Made in Heaven (1987 film)

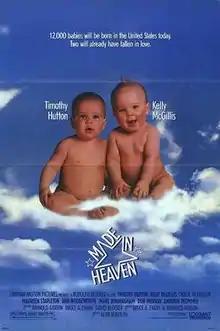
Original movie poster

Made in Heaven is a 1987 American romantic fantasy comedy film directed by Alan Rudolph, script from Bruce A. Evans and Raynold Gideon, and produced by Lorimar Productions. The film stars Timothy Hutton and Kelly McGillis and has cameos by Tom Petty, Ric Ocasek in his film debut, Ellen Barkin and Neil Young. Emmett, a chain-smoking male angel, was played by Debra Winger (Hutton's then wife), but the character was only credited as being played by "Himself."